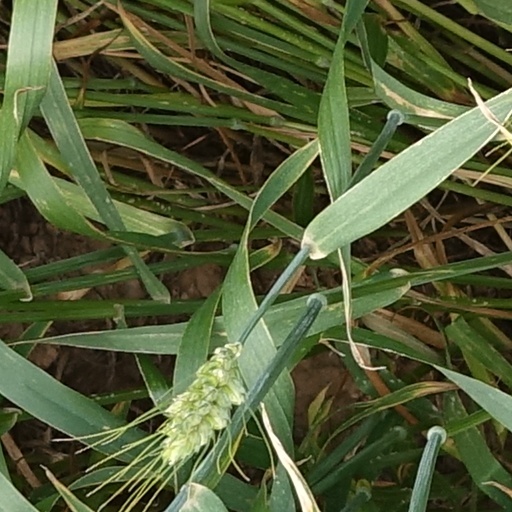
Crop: wheat